Old Parliament Building, Colombo

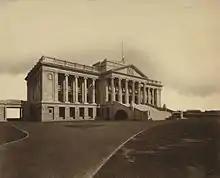
The building as the State Council Building of Ceylon

The Neo-Baroque-style building was built during the British colonial era to house the Legislative Council of Ceylon, and was the idea of Sir Henry McCallum. This was subsequently included in a proposal made by a committee to construct the new building for the Secretariat, Council Chamber and Government offices on reclaimed land at the northern end of Galle Face, which was approved by the Government in 1920. Austin Woodeson, chief architect of the Public Works Department of Ceylon, was tasked with the building's design; his initial estimate of 400,000 rupees for the scheme was later revised by the Public Works Advisory Board to 450,000.